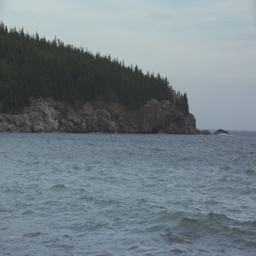
tree line on a rocky coast